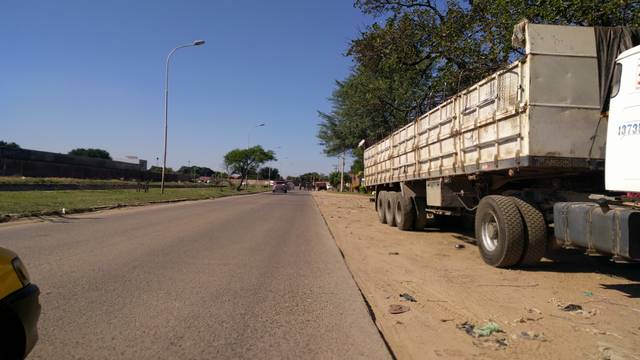
Region: Bolivia
Coordinates: -17.825, -63.218